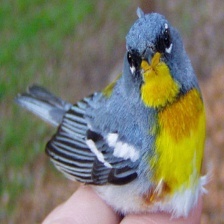
Species: NORTHERN PARULA
Scientific name: SETOPHAGA AMERICANA